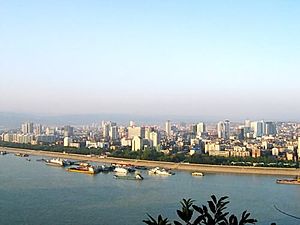
Yichang
Yichangs skyline
Yichang er en by på præfekturnivåeau i provinsen Hubei i det centrale Kina. Præfekturet har et areal på 21,227 km², og en befolkning på godt 4 millioner mennesker, hvoraf 1.330.000 bor i byområdet.